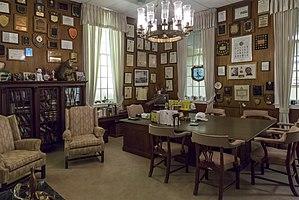
Le bureau de Louis L. Goldstein, ancien contrôleur du Maryland, recréé au parc at musee Jefferson Patterson, Calvert County, Maryland, Etats-Unis